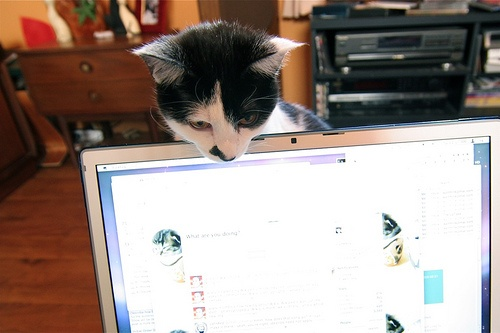
A black and white cat peering over the top of a laptop.
A CAT IS LOOKING OVER A COMPUTER SCREEN
A cat looking over the screen of a laptop.
A cat leaning over a laptop screen on a desk.
A cat looks at her owner over the computer